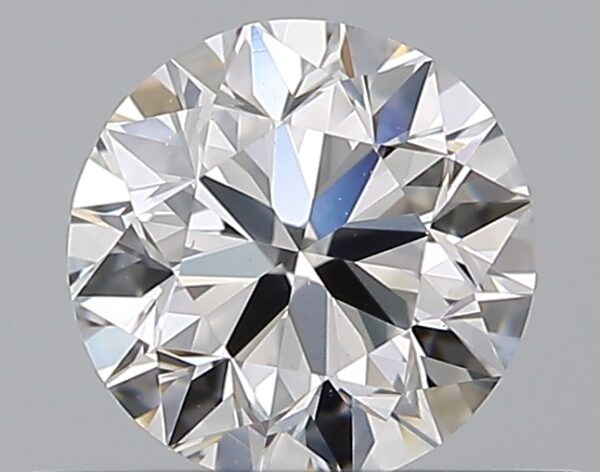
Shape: round
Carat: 0.5
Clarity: VS1
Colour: D
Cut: VG
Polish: EX
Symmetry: VG
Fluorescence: N
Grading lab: GIA
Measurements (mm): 4.93 x 4.99 x 3.19